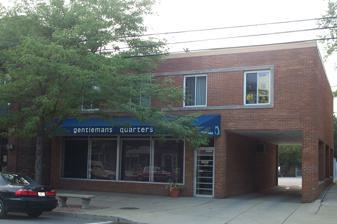
Building: Woodland-Larchmere Commercial Historic District
Country: United States of America
Year built: 1898
Historic district in Ohio, United States United States historic place Woodland-Larchmere Commercial Historic District U.S. National Register of Historic Places DePietro Building, at 12807 Larchmere Location 12019-13165 Larchmere and 2618 N. Moreland, in Shaker Heights and Cleveland, Ohio Coordinates 41°29′15″N 81°35′35″W / 41.48750°N 81.59306°W / 41.48750; -81.59306 Area 19.08 acres (7.72 ha) NRHP reference No. 15000560 Added to NRHP September 1, 2015 The Woodland-Larchmere Commercial Historic District is a historic district which was listed on the National Register of Historic Places in 2015.  It is spans the border of Cleveland, Ohio and Shaker Heights, Ohio , in Cuyahoga County, Ohio . The process to achieve National Register listing was a "'long haul'" according to Charles "Chip" Bromley, director of the Shaker Square Alliance and the Ohio Fair Lending Coalition. The district was deemed to be "a well intact urban neighborhood commercial corridor which maintains a high level of historic architectural integrity throughout the District. This is exhibited in the various types and styles of commercial buildings which span from 1904-1965 and through the retention of historic architectural elements, fabric, materials, and craftsmanship. The historic commercial buildings located along Larchmere Avenue in both Shaker Heights and Cleveland maintain their historic setting, feeling and design associated with the historic character as noted in historic images of the buildings in their historic setting." The listing included 67 contributing buildings and 12 non-contributing ones. References